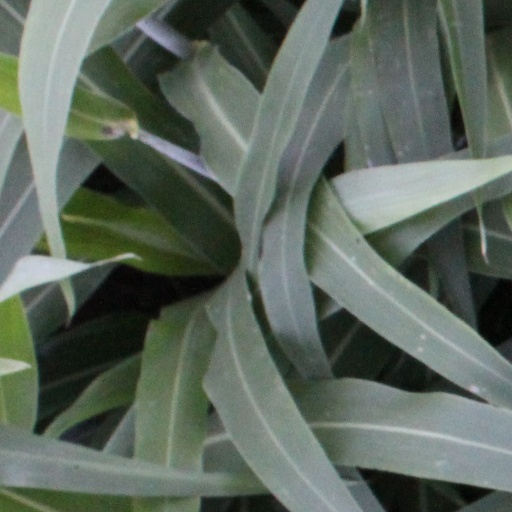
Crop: sorghum